Constance Goddard DuBois

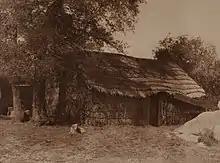
A Diegueno home

Constance Goddard DuBois (died 1934) was an American novelist and an ethnographer, writing extensively between 1899 and 1908 about the native peoples and cultures of southern California.